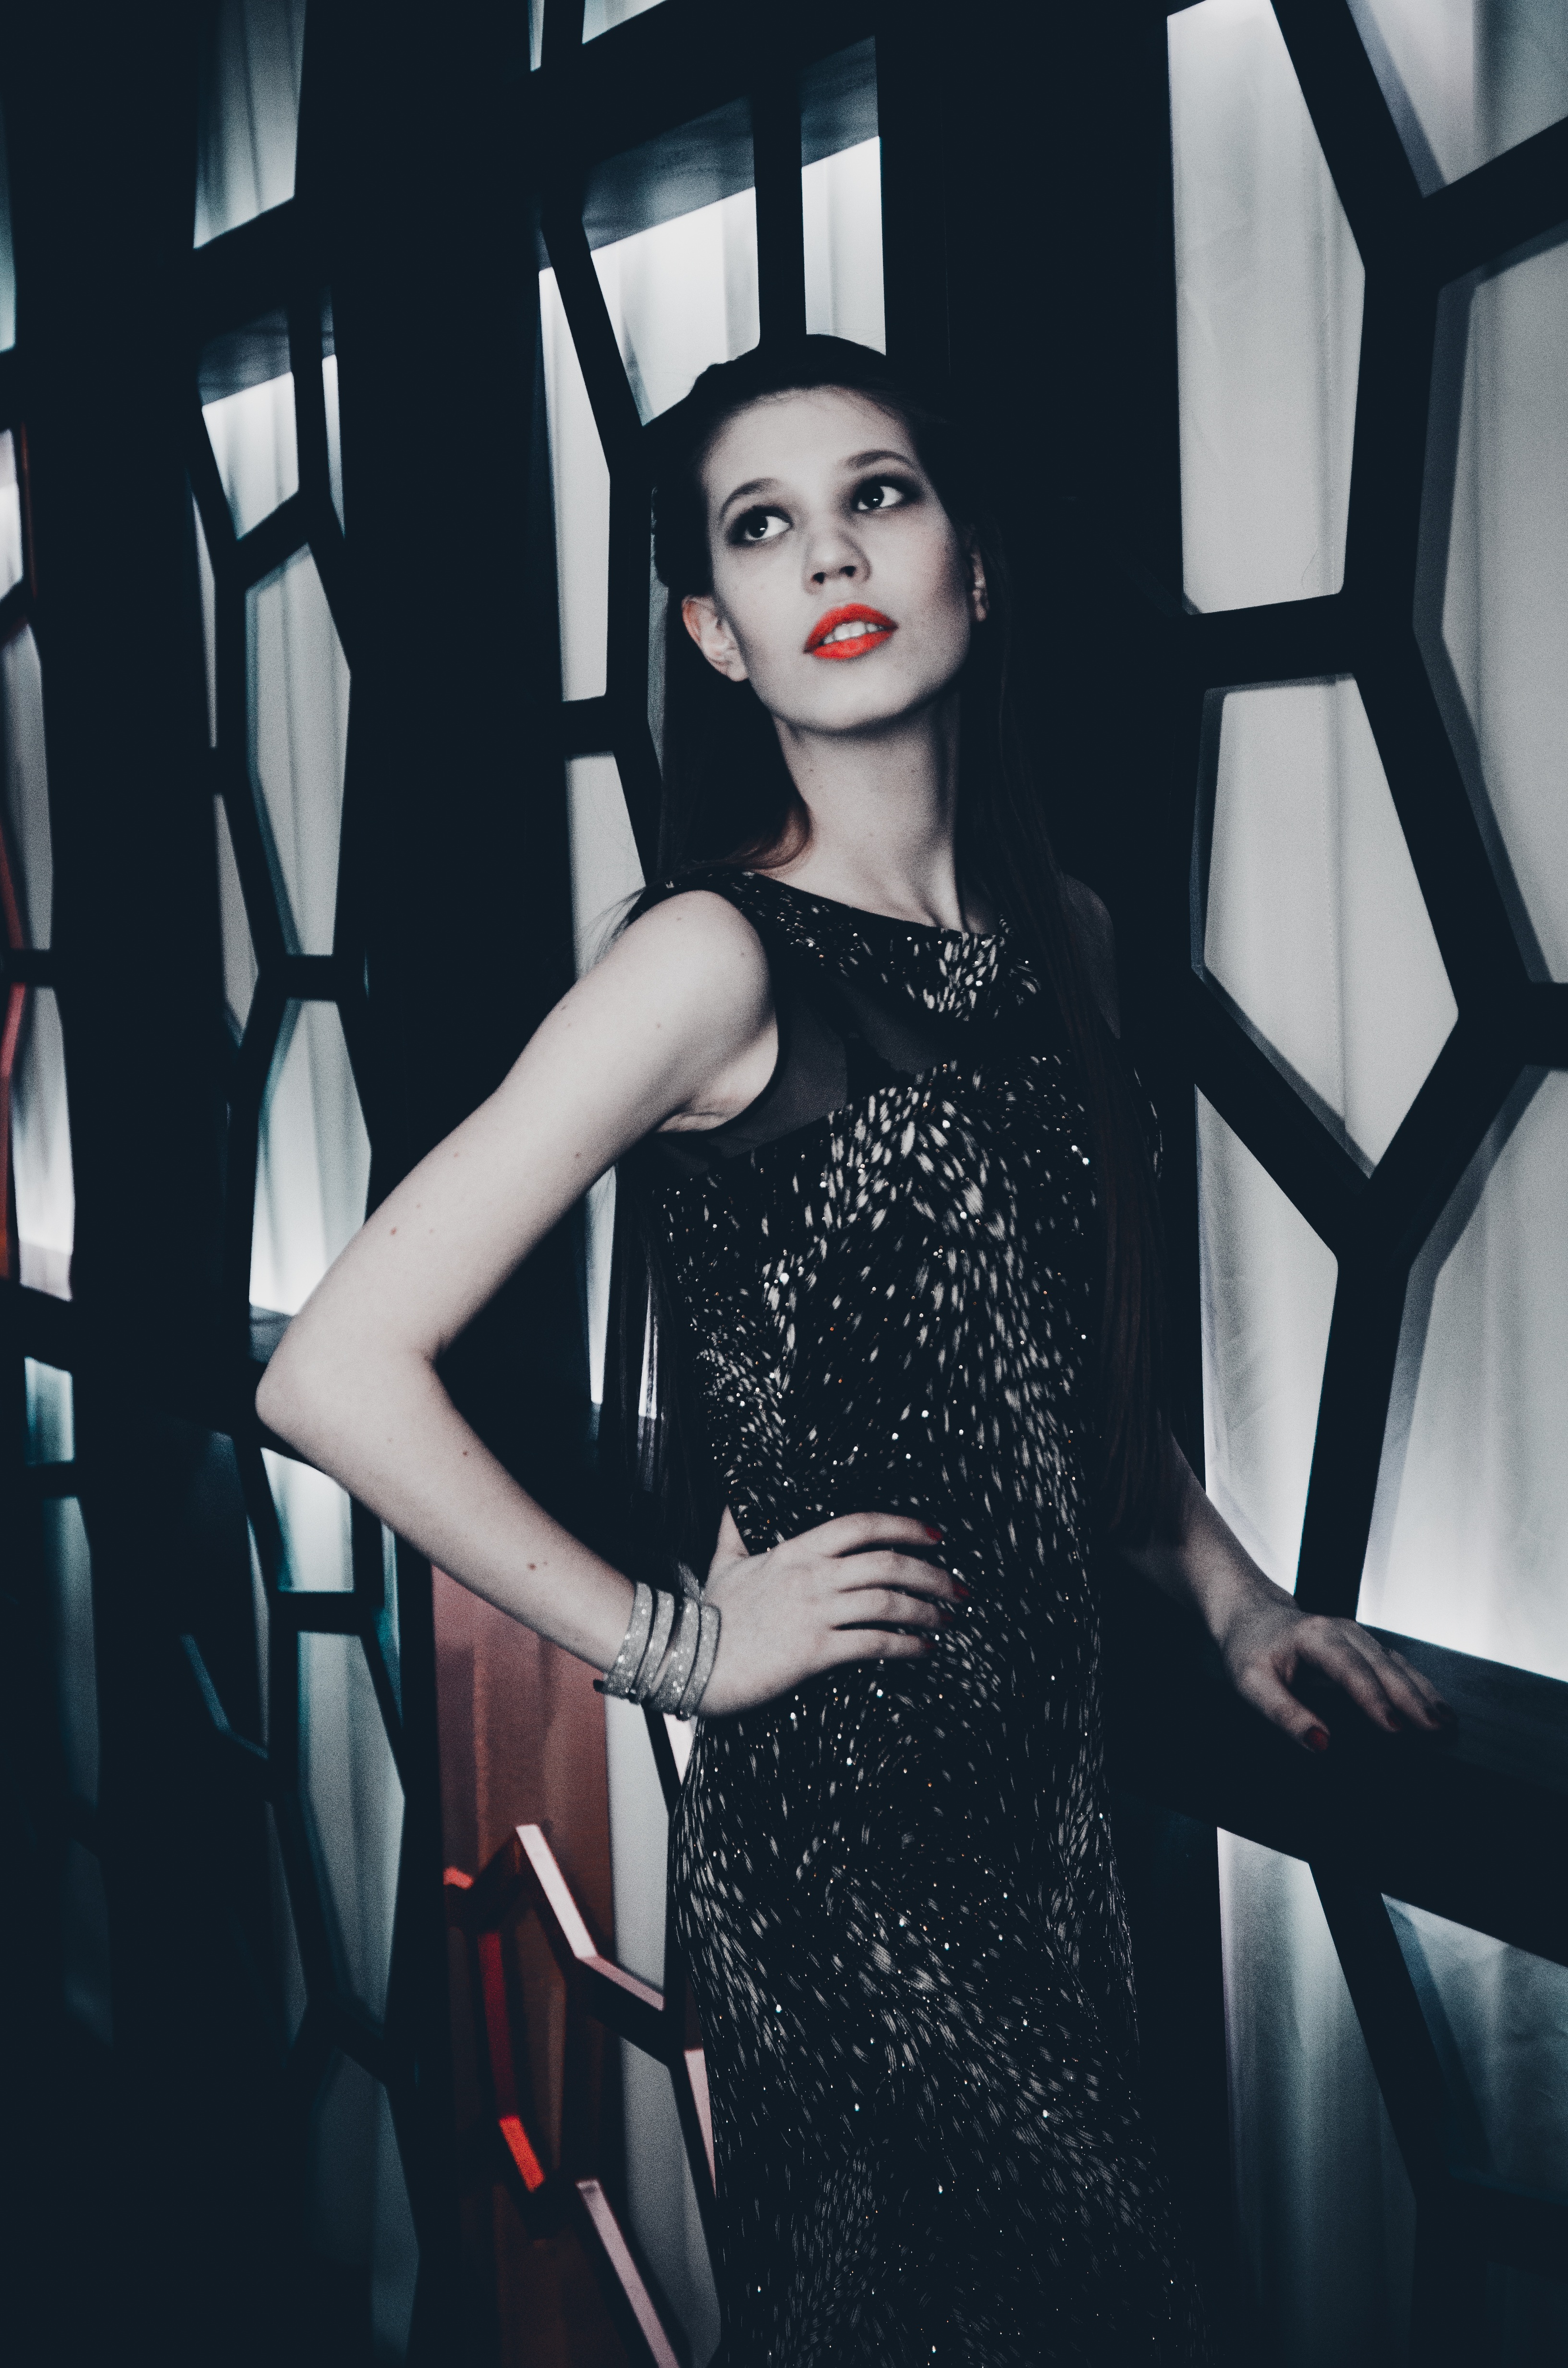
black and white, girl, woman, hair, photography, view, female, portrait, model, young, youth, fashion, black, monochrome, lady, blonde, jacket, hairstyle, long hair, girls, dress, hands, legs, beauty, style, armchair, posture, smiles, dark background, cosmetics, erotic, photo shoot, light background, formal wear, monochrome photography, fashion design